Ligonier Armory

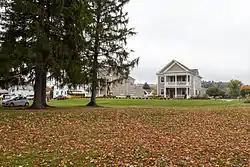
Former location, seen from West Main Street, looking north

Ligonier Armory was an historic National Guard armory that was located in Ligonier, Westmoreland County, Pennsylvania.